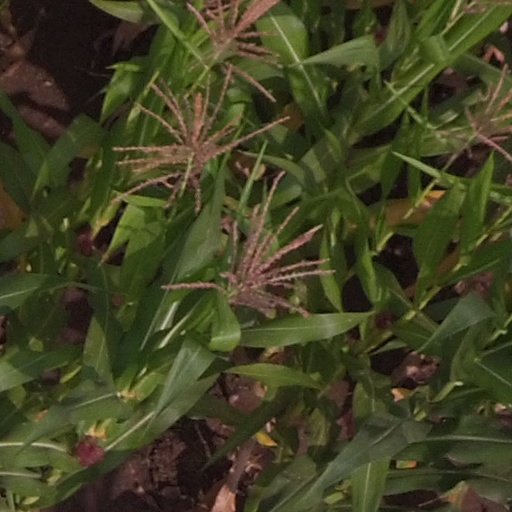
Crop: maize; corn